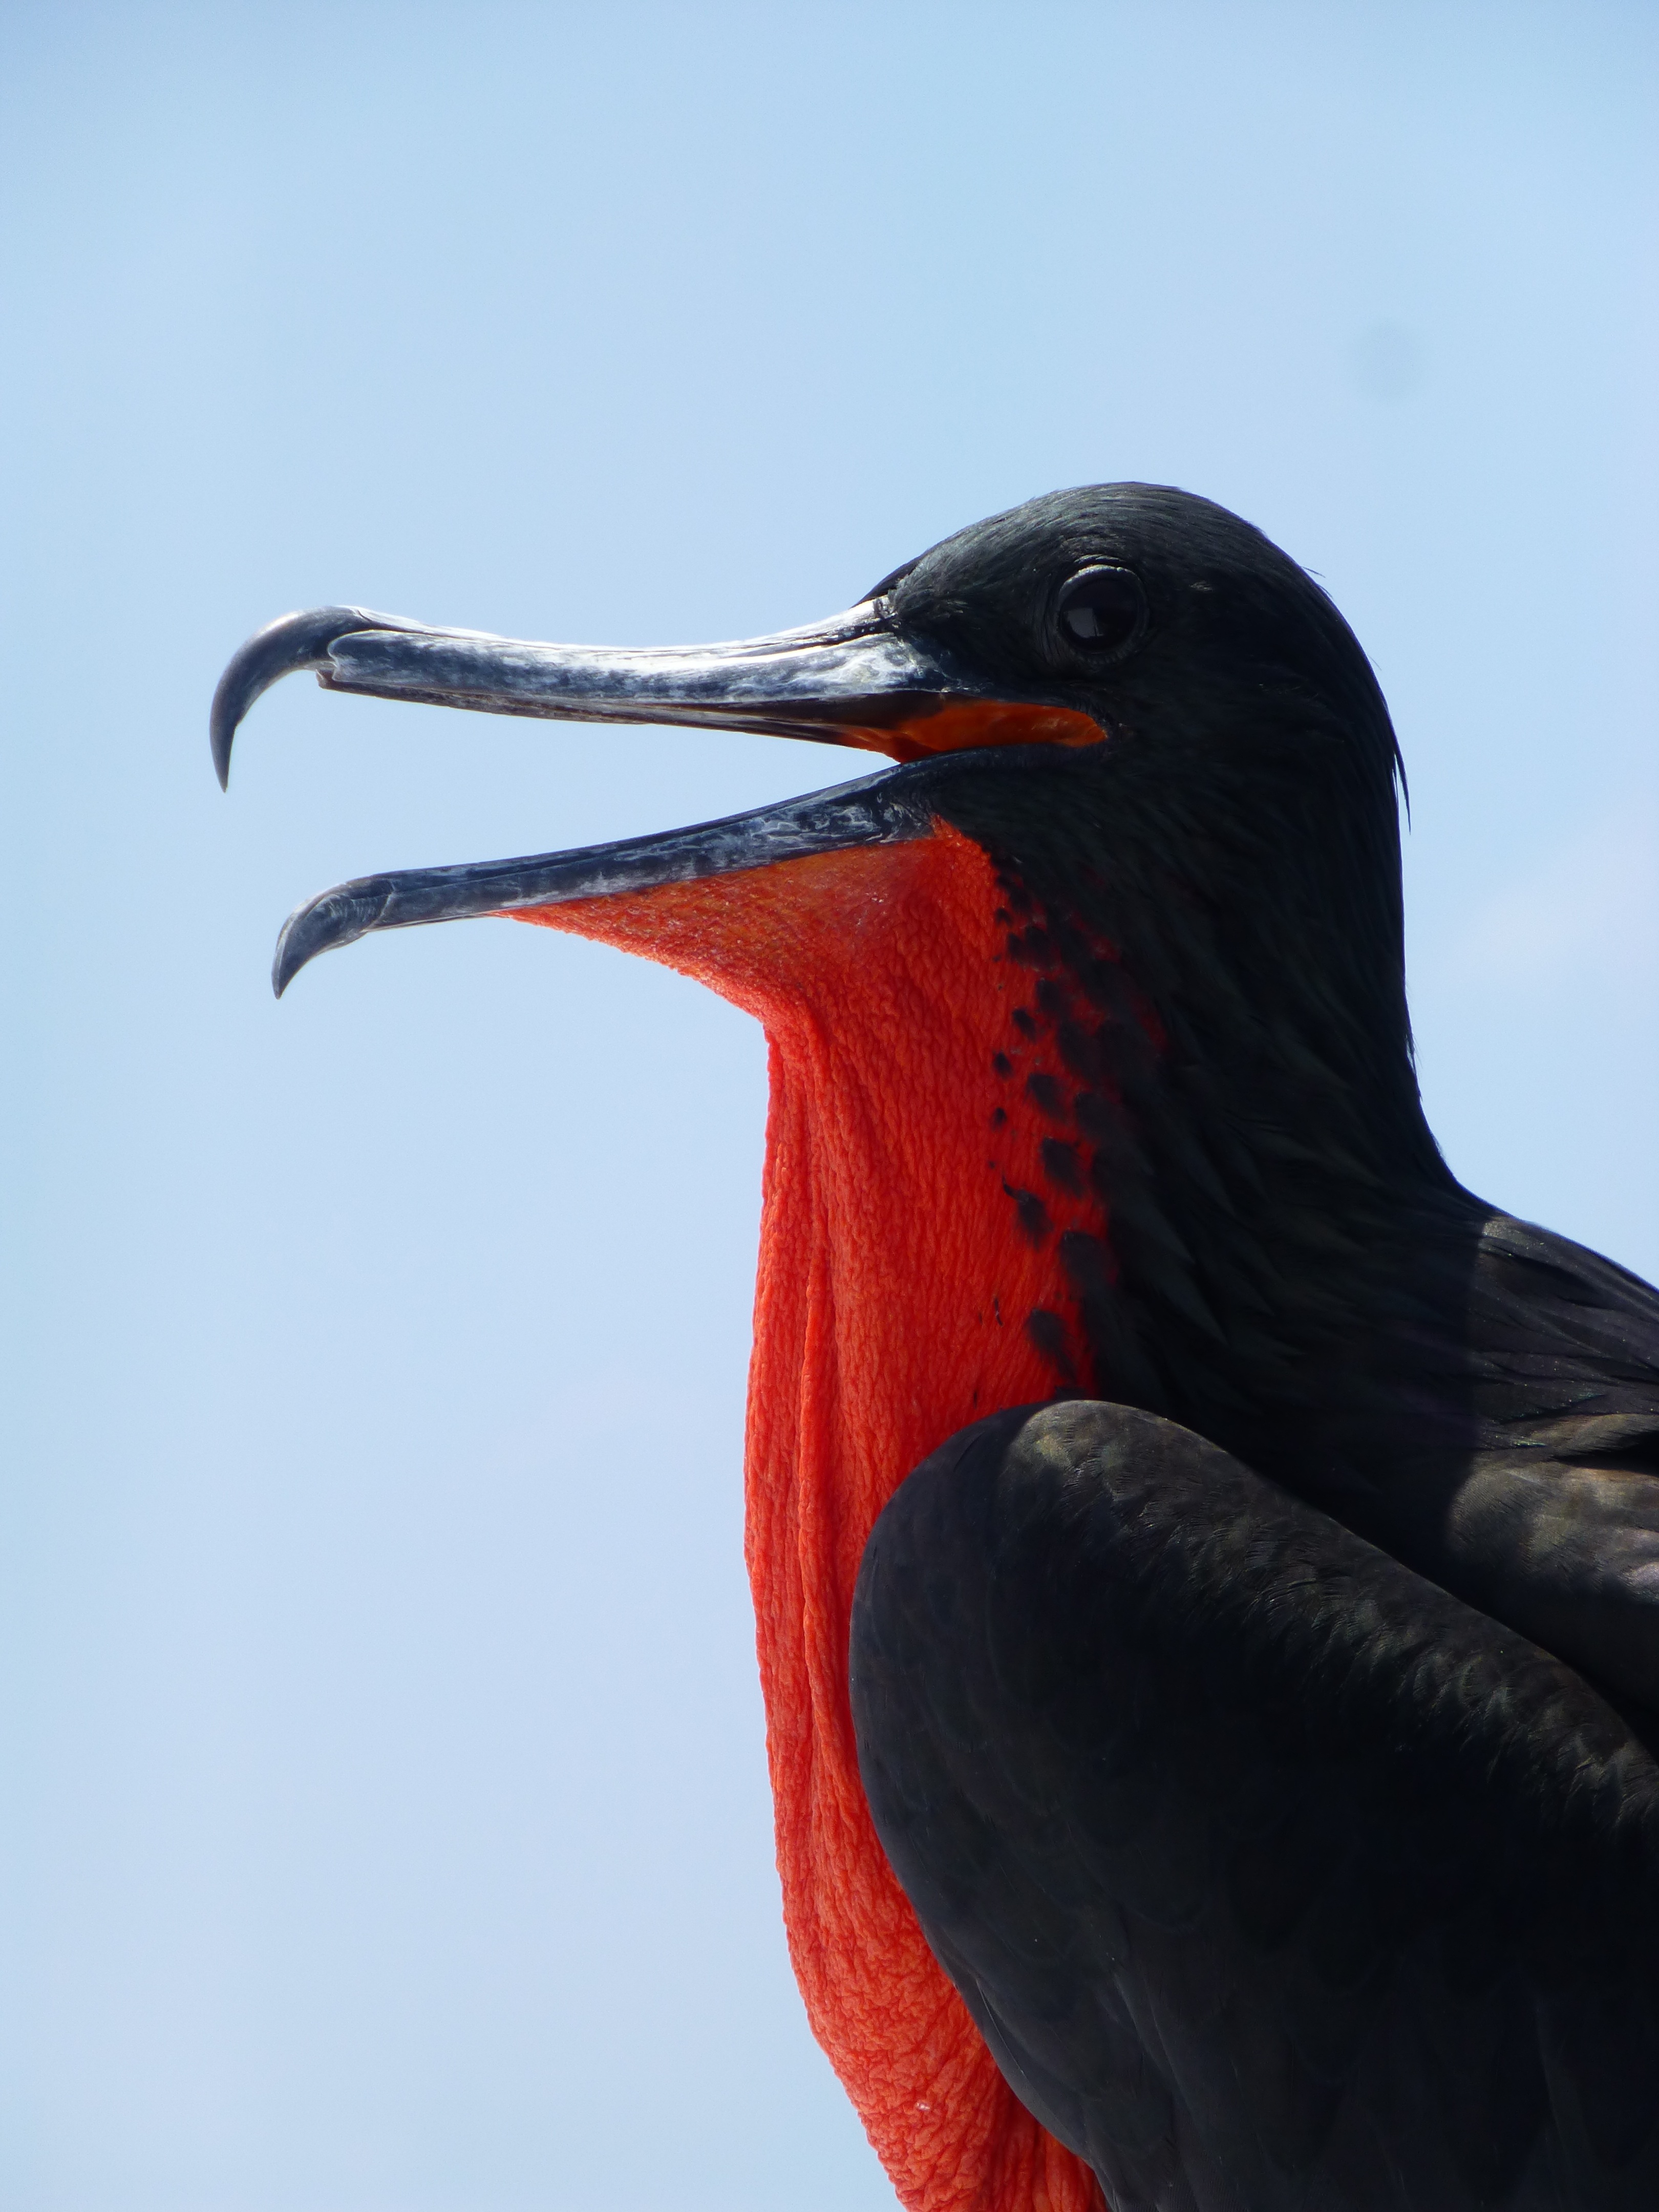
bird, wing, seabird, red, beak, fauna, vertebrate, frigate, ecuador, galapagos, frigate bird